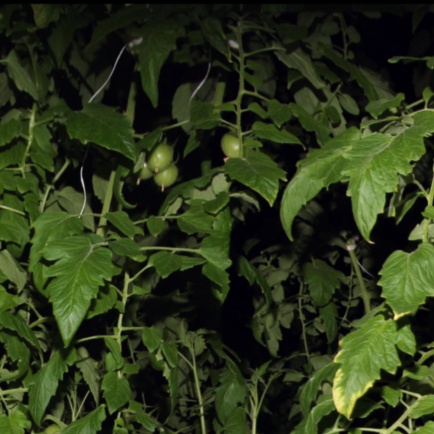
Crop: tomato